Coleman College (Louisiana)

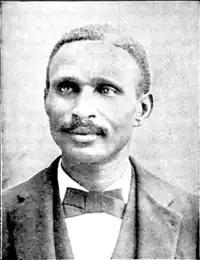

The school was founded by Oliver Lewis Coleman (commonly known as O. L. Coleman), an African-American educator and graduate of Alcorn State University, from Livingston, Mississippi. The school first opened in 1887 with 10 students and was hosted in a church building, at the time there was no other secondary school for Black students in north Louisiana. It was affiliated with the Baptist Church, and supported by the American Baptist Home Mission Society. The institution produced primarily teachers and preachers; and in the early years had class sizes at around eight students.